Holy Week processions in Guatemala

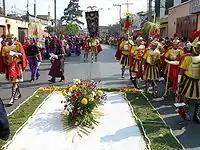
Jesús Nazareno de San José procession in Guatemala City which traditionally goes on Palm Sunday. Notice both the Catholic and the mayan insignia: Roman pendants and uniforms on one hand, and a carpet made of flowers on the other.

To understand the current Guatemalan Holy Week one must go back to the religion of the Maya, where there were amazing coincidences that perhaps helped the Catholic religion fit more with the beliefs of Native Americans. One of these similarities is that indigenous Guatemalans used a palanquin to transport wealthy citizens and rulers.